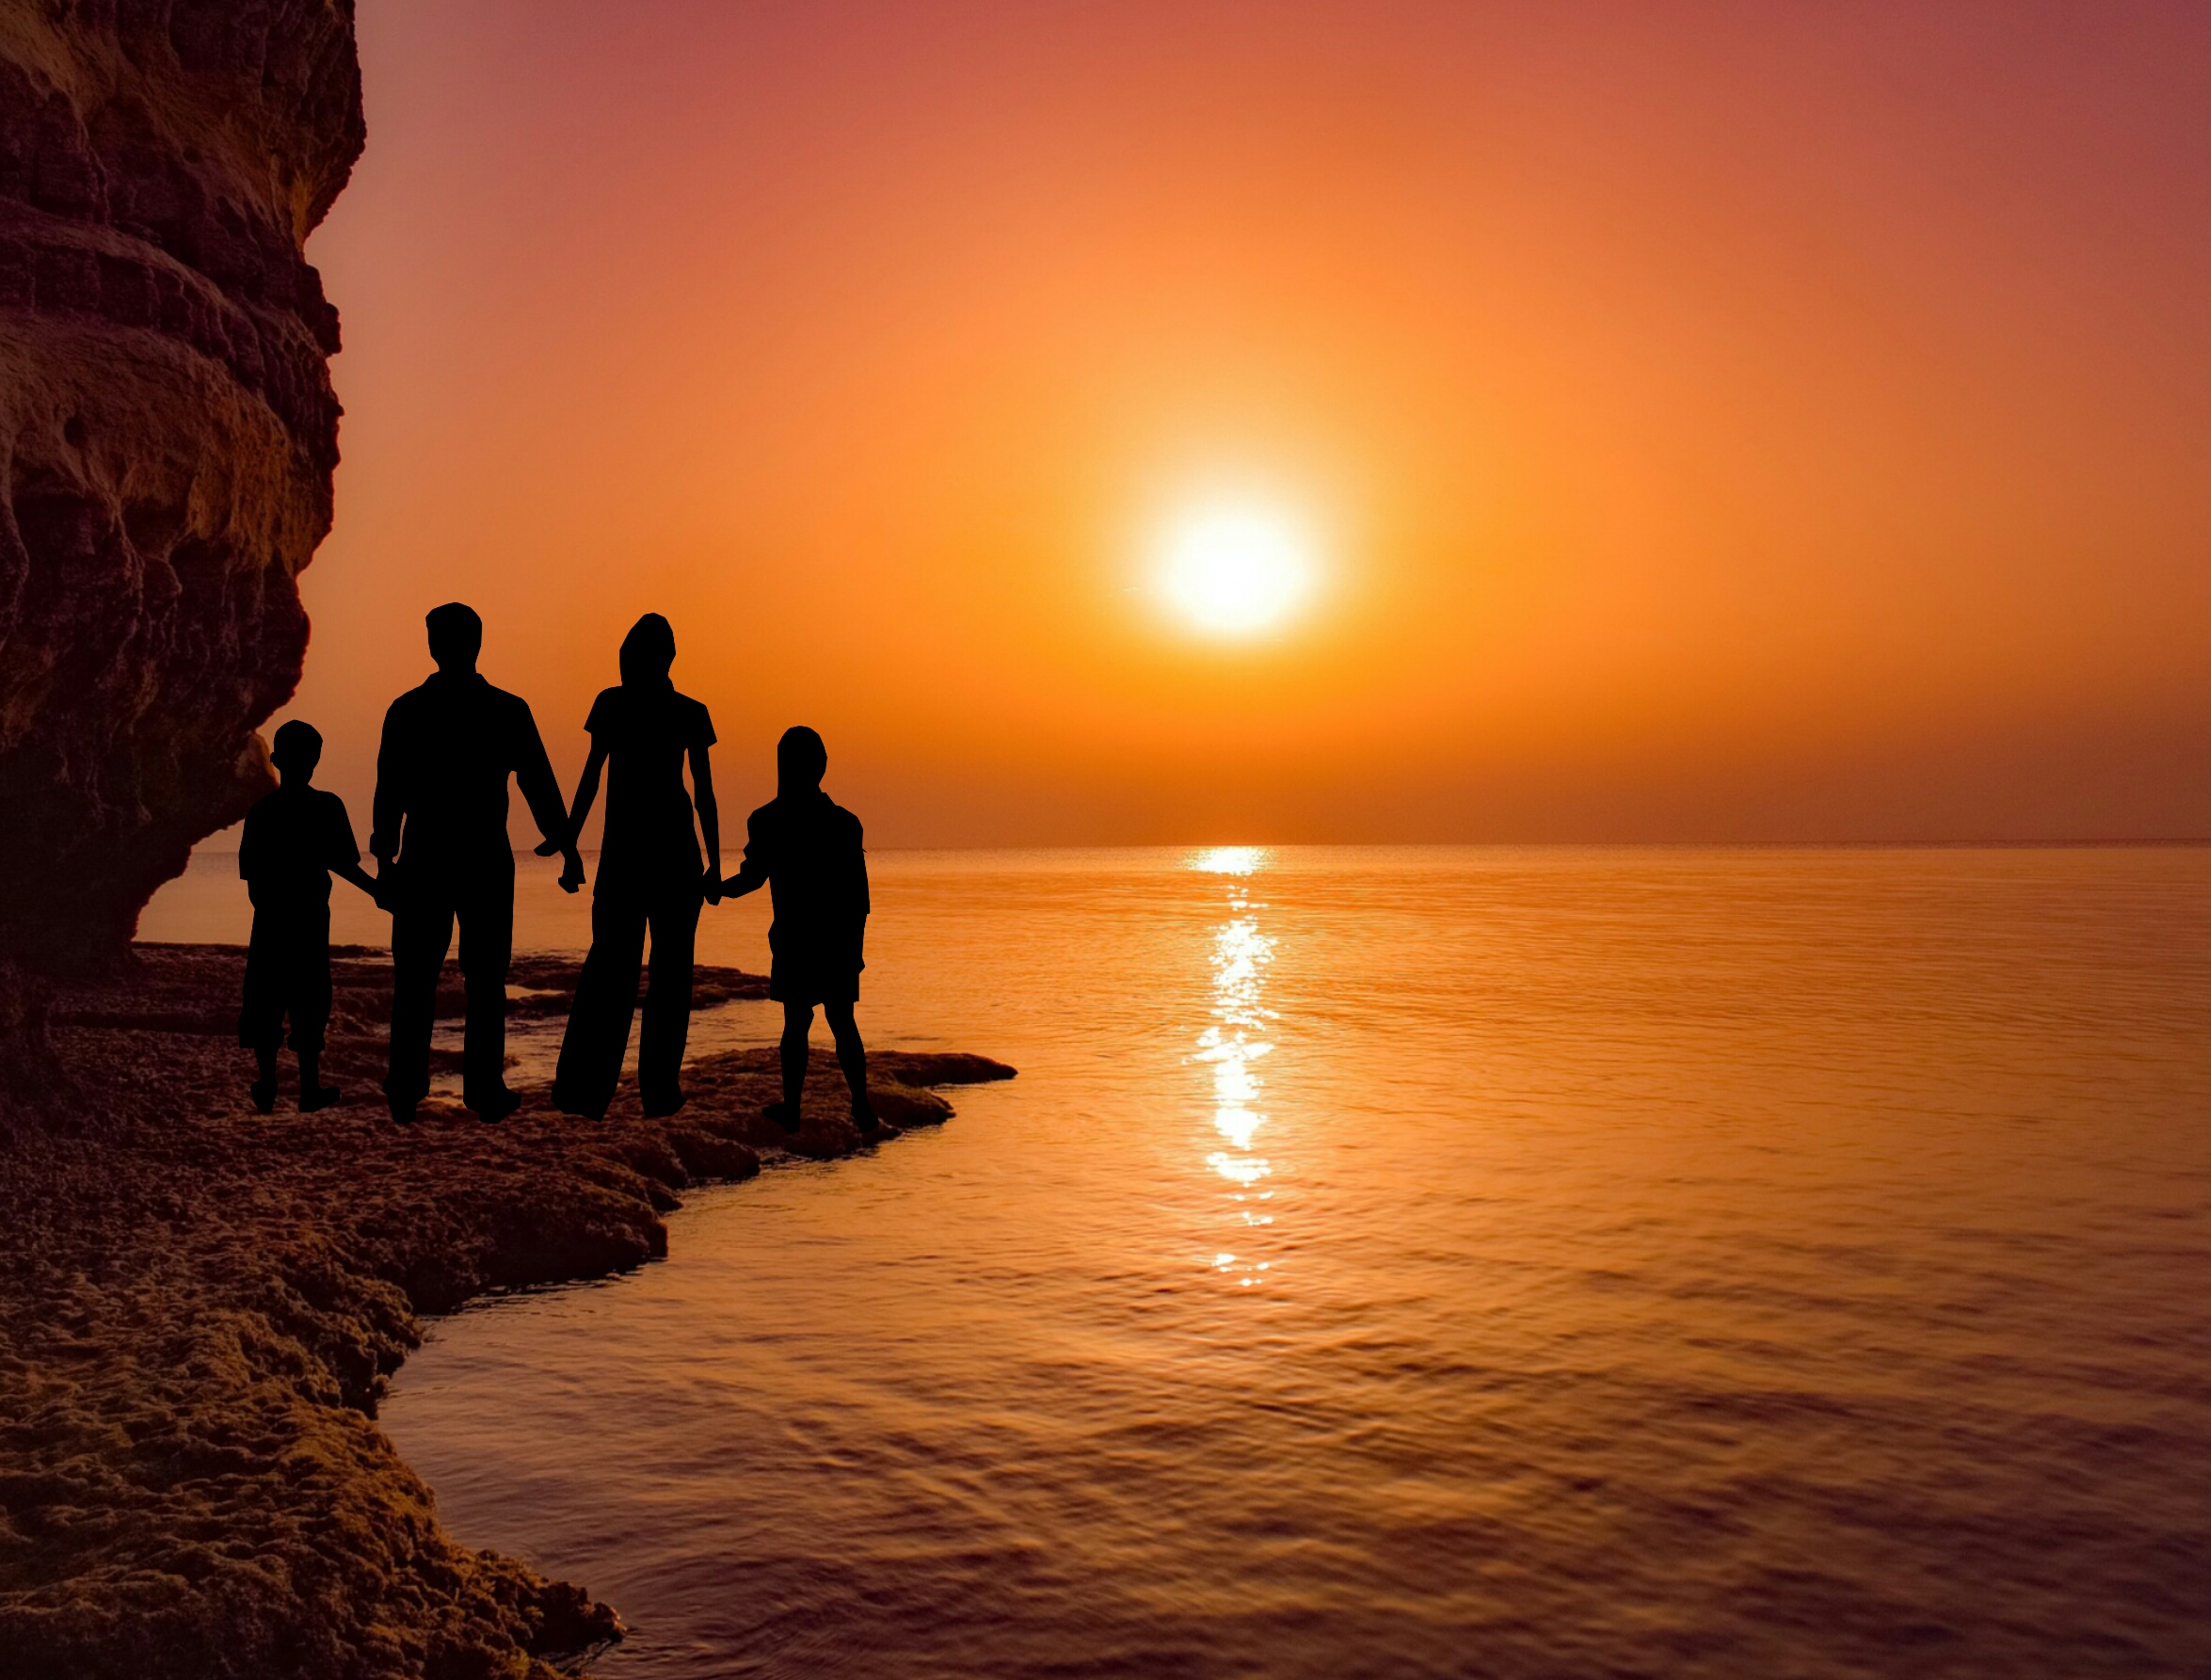
sunset, family, sea, dusk, sun, vacation, silhouette, standing, together, father, mother, happy, freedom, joy, bliss, holding hands, evening, rock, cliff, scenery, colorful, horizon, cavo greko, cyprus, landscape, nature, sky, body of water, sunrise, ocean, water, shore, beach, coast, fun, afterglow, sunlight, calm, sand